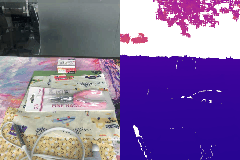
Label: pliers